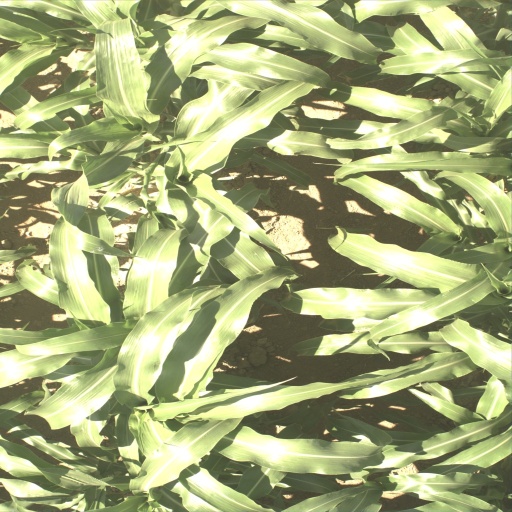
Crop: sorghum